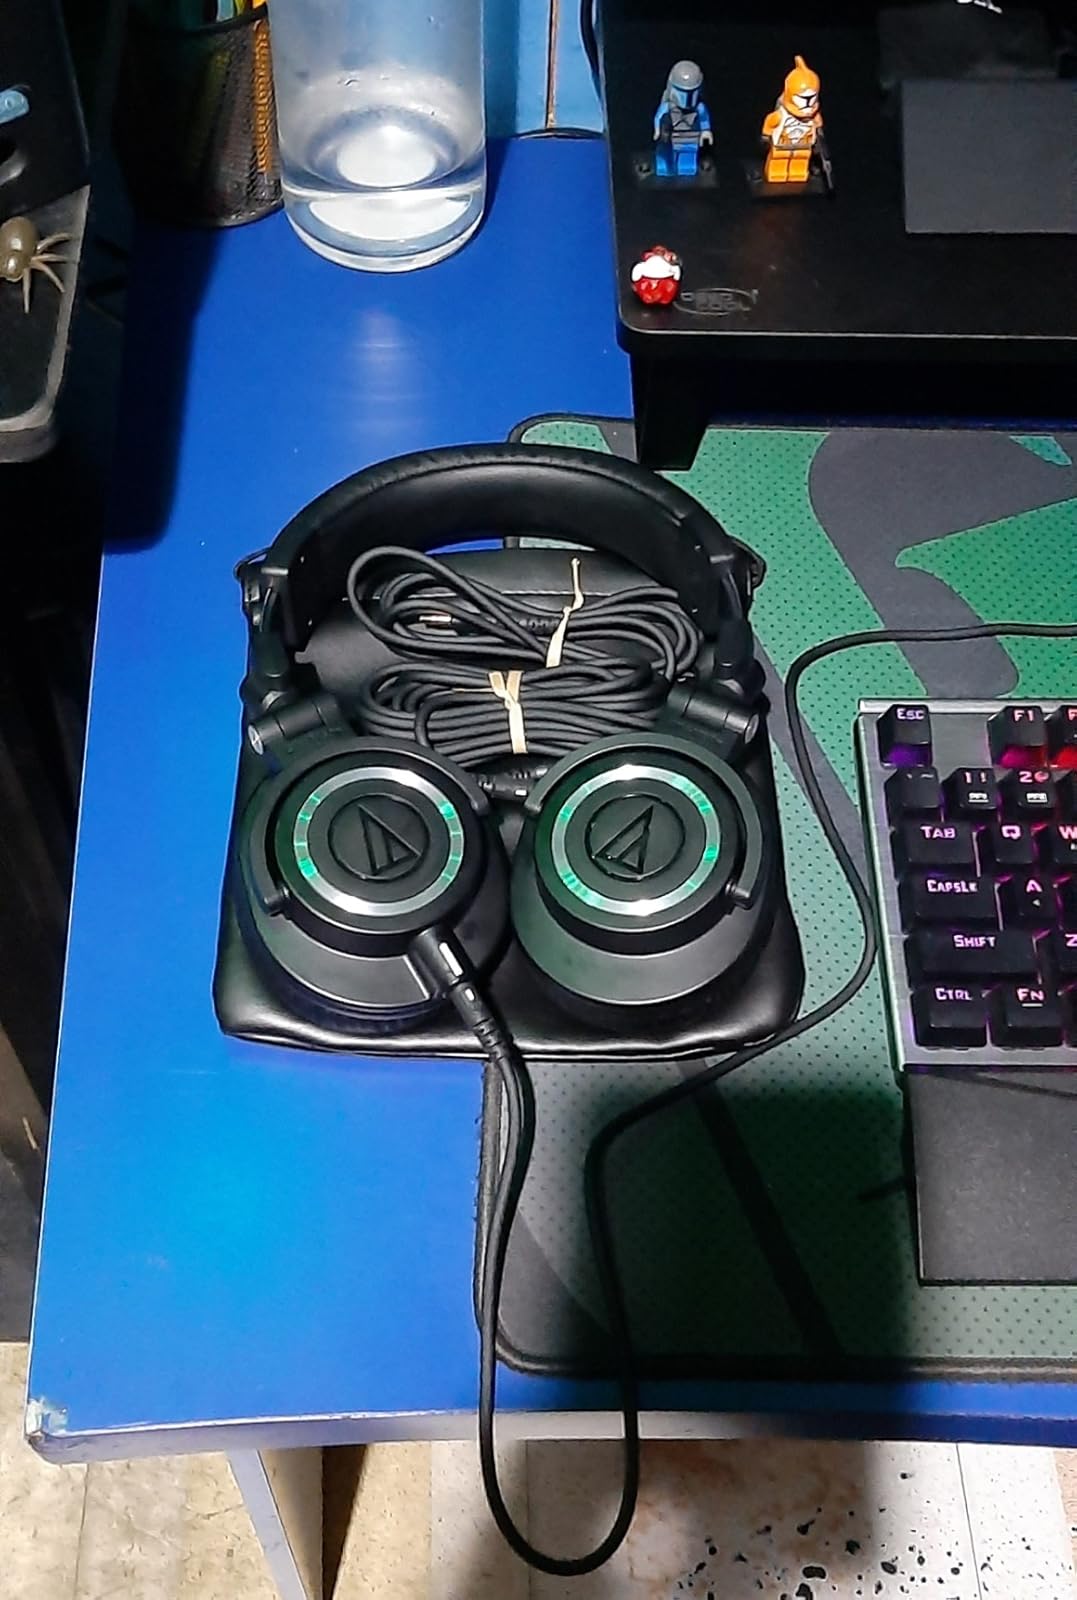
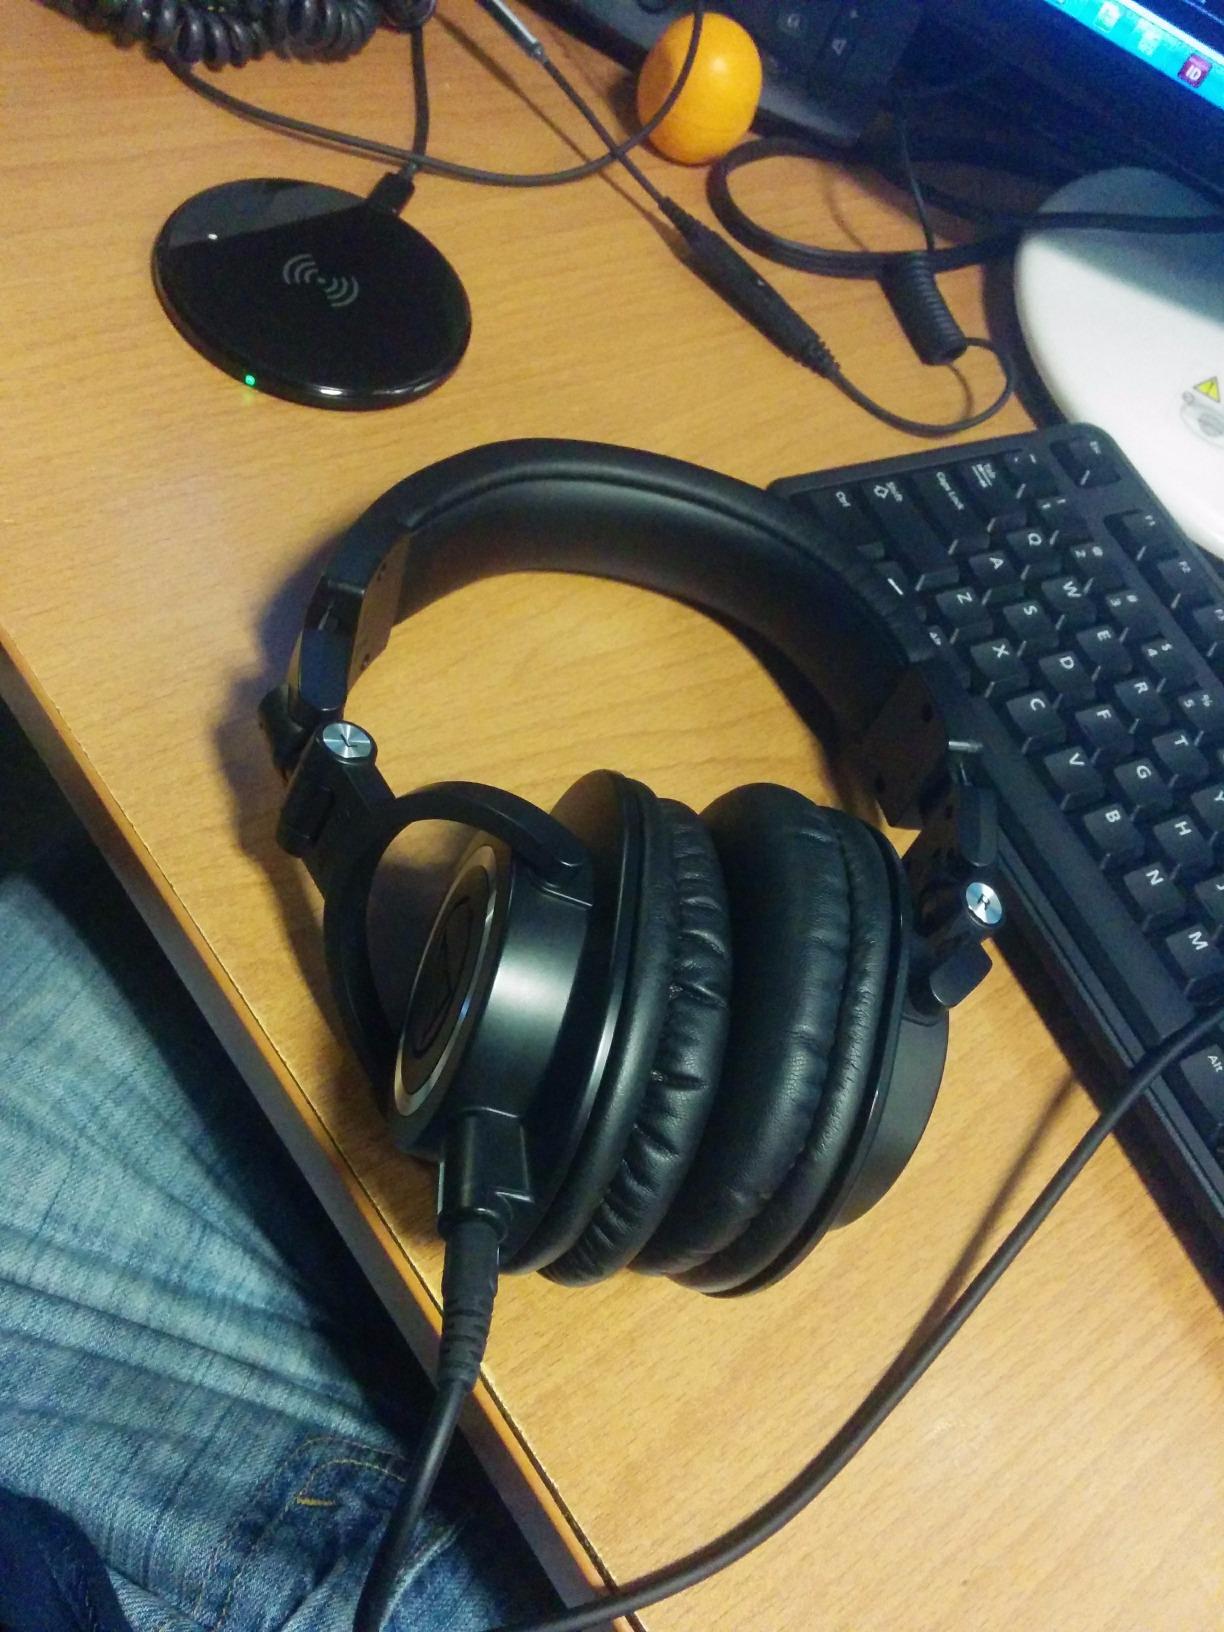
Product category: headphones
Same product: yes